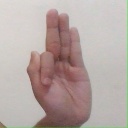
अक्षर: फ